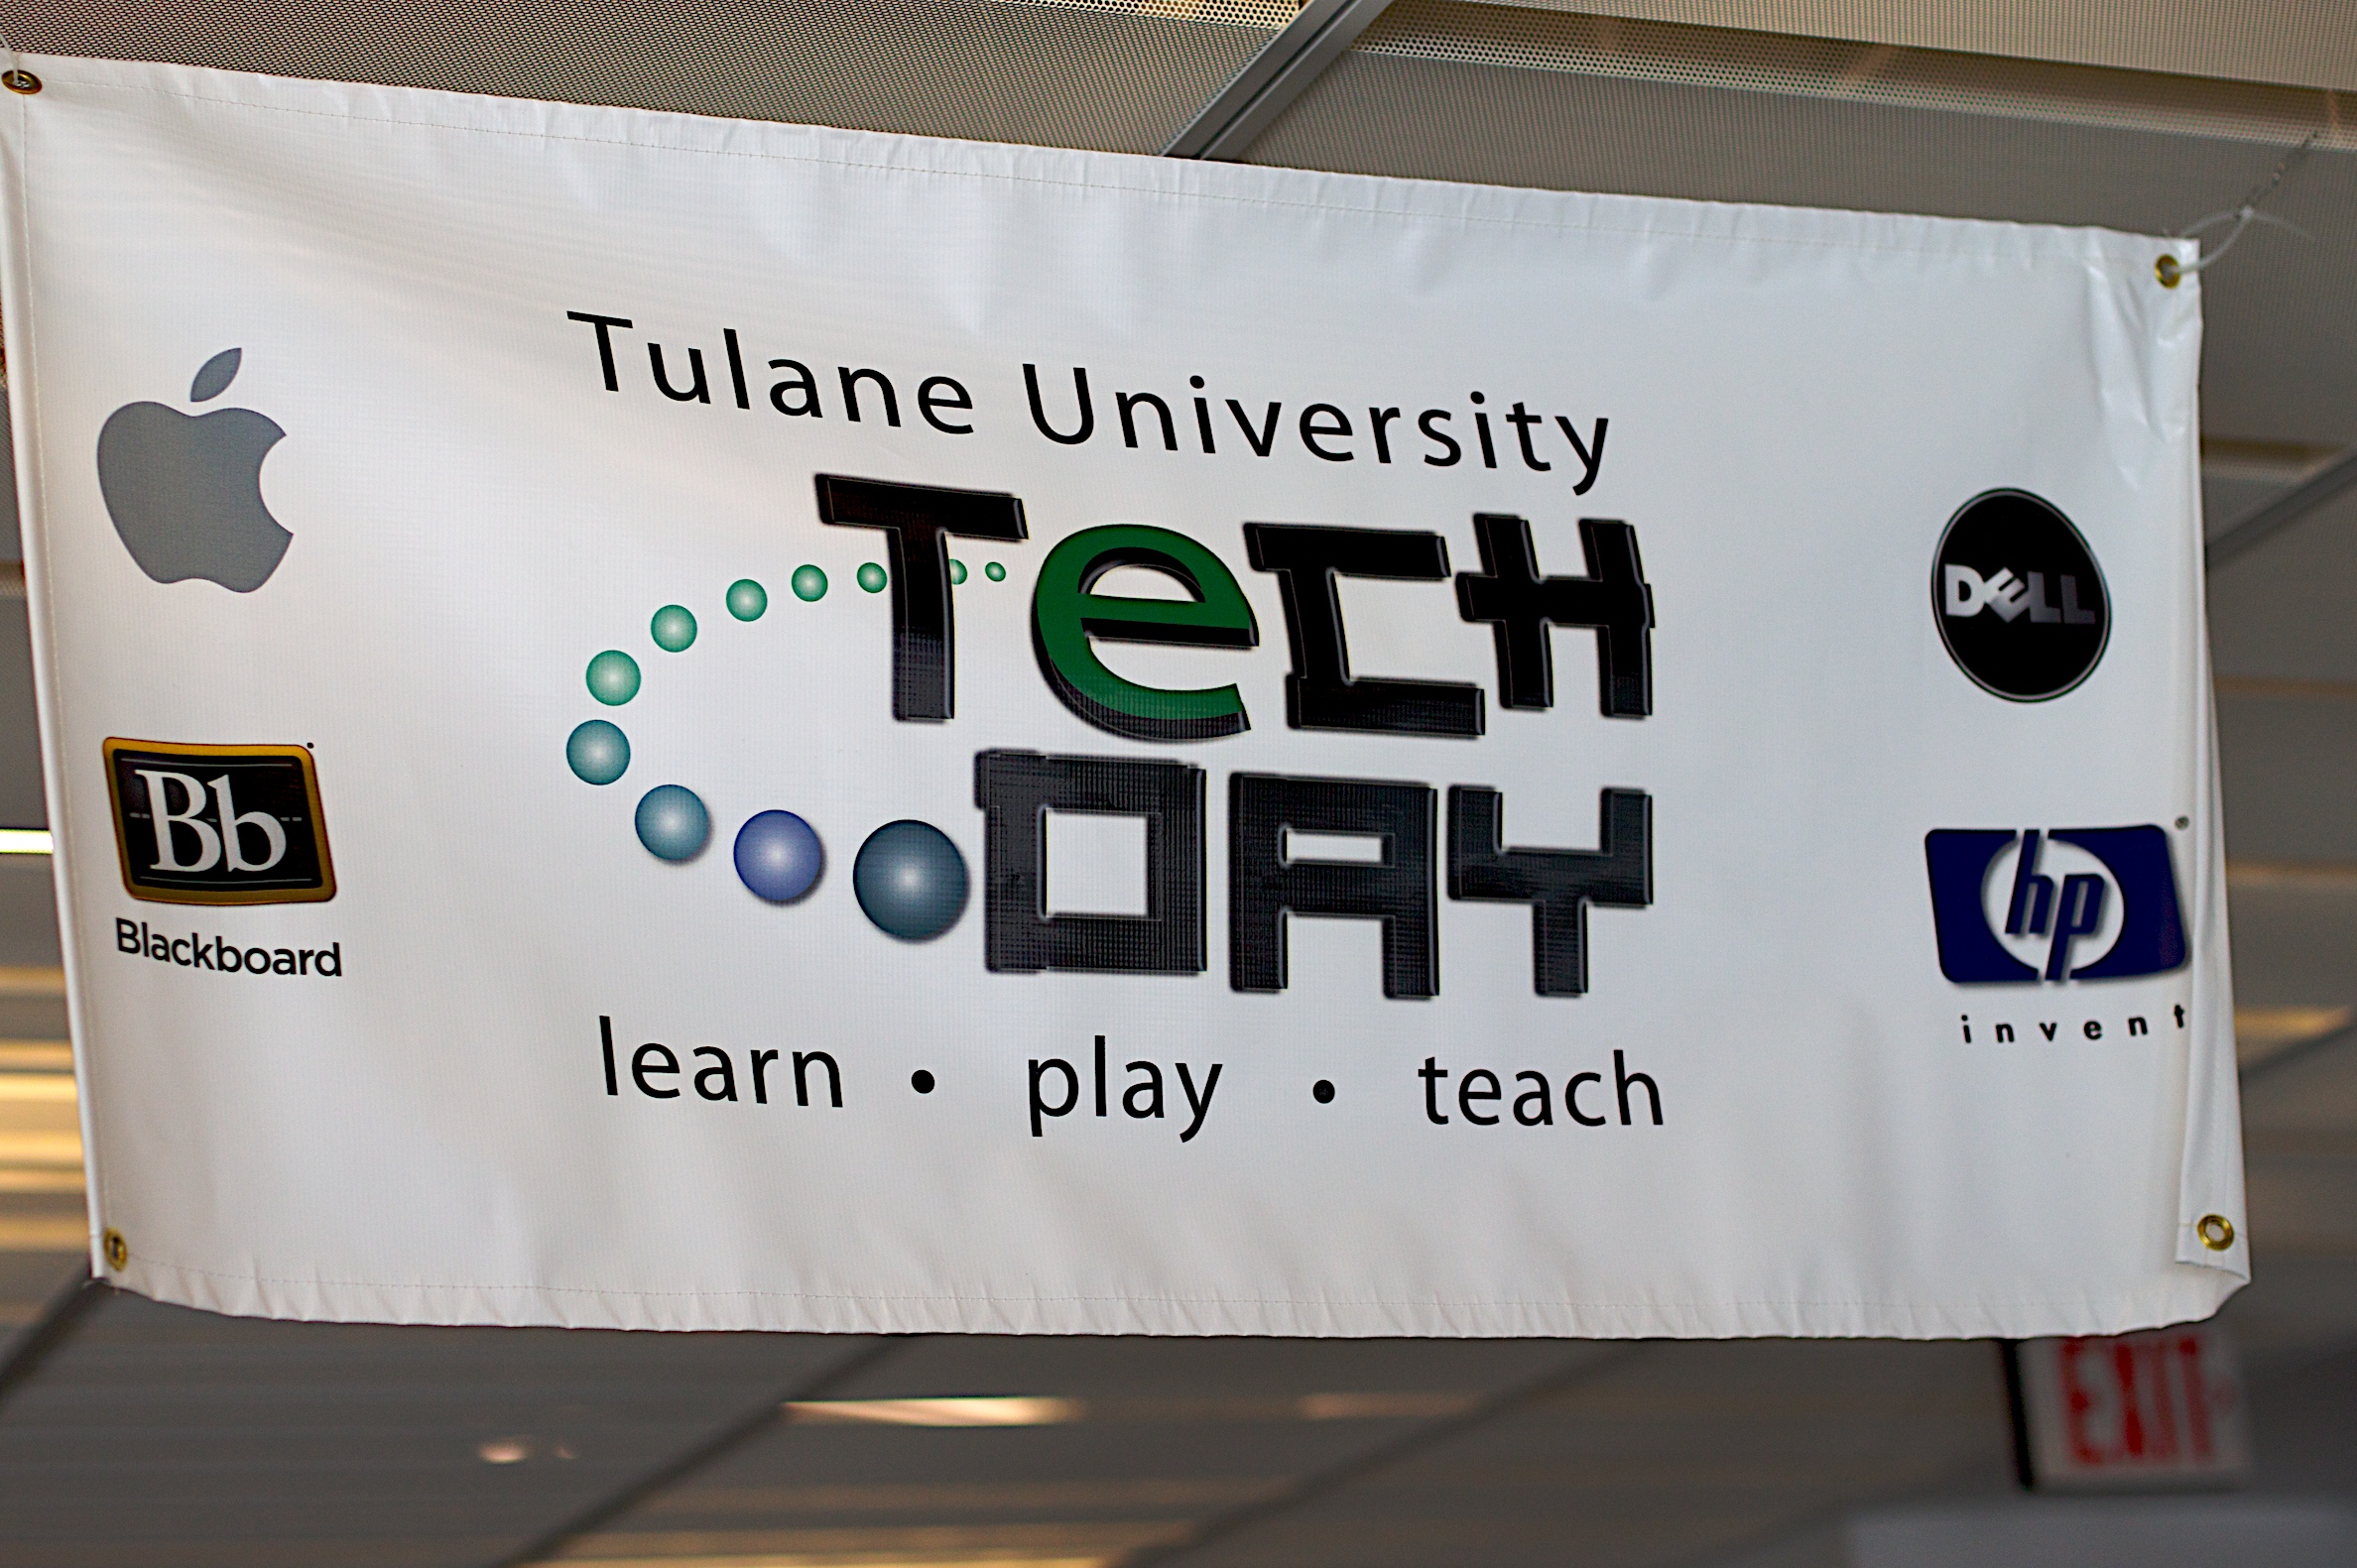
advertising, sign, banner, signage, brand, automotive exterior, vehicle registration plate